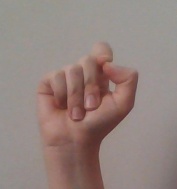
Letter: fa